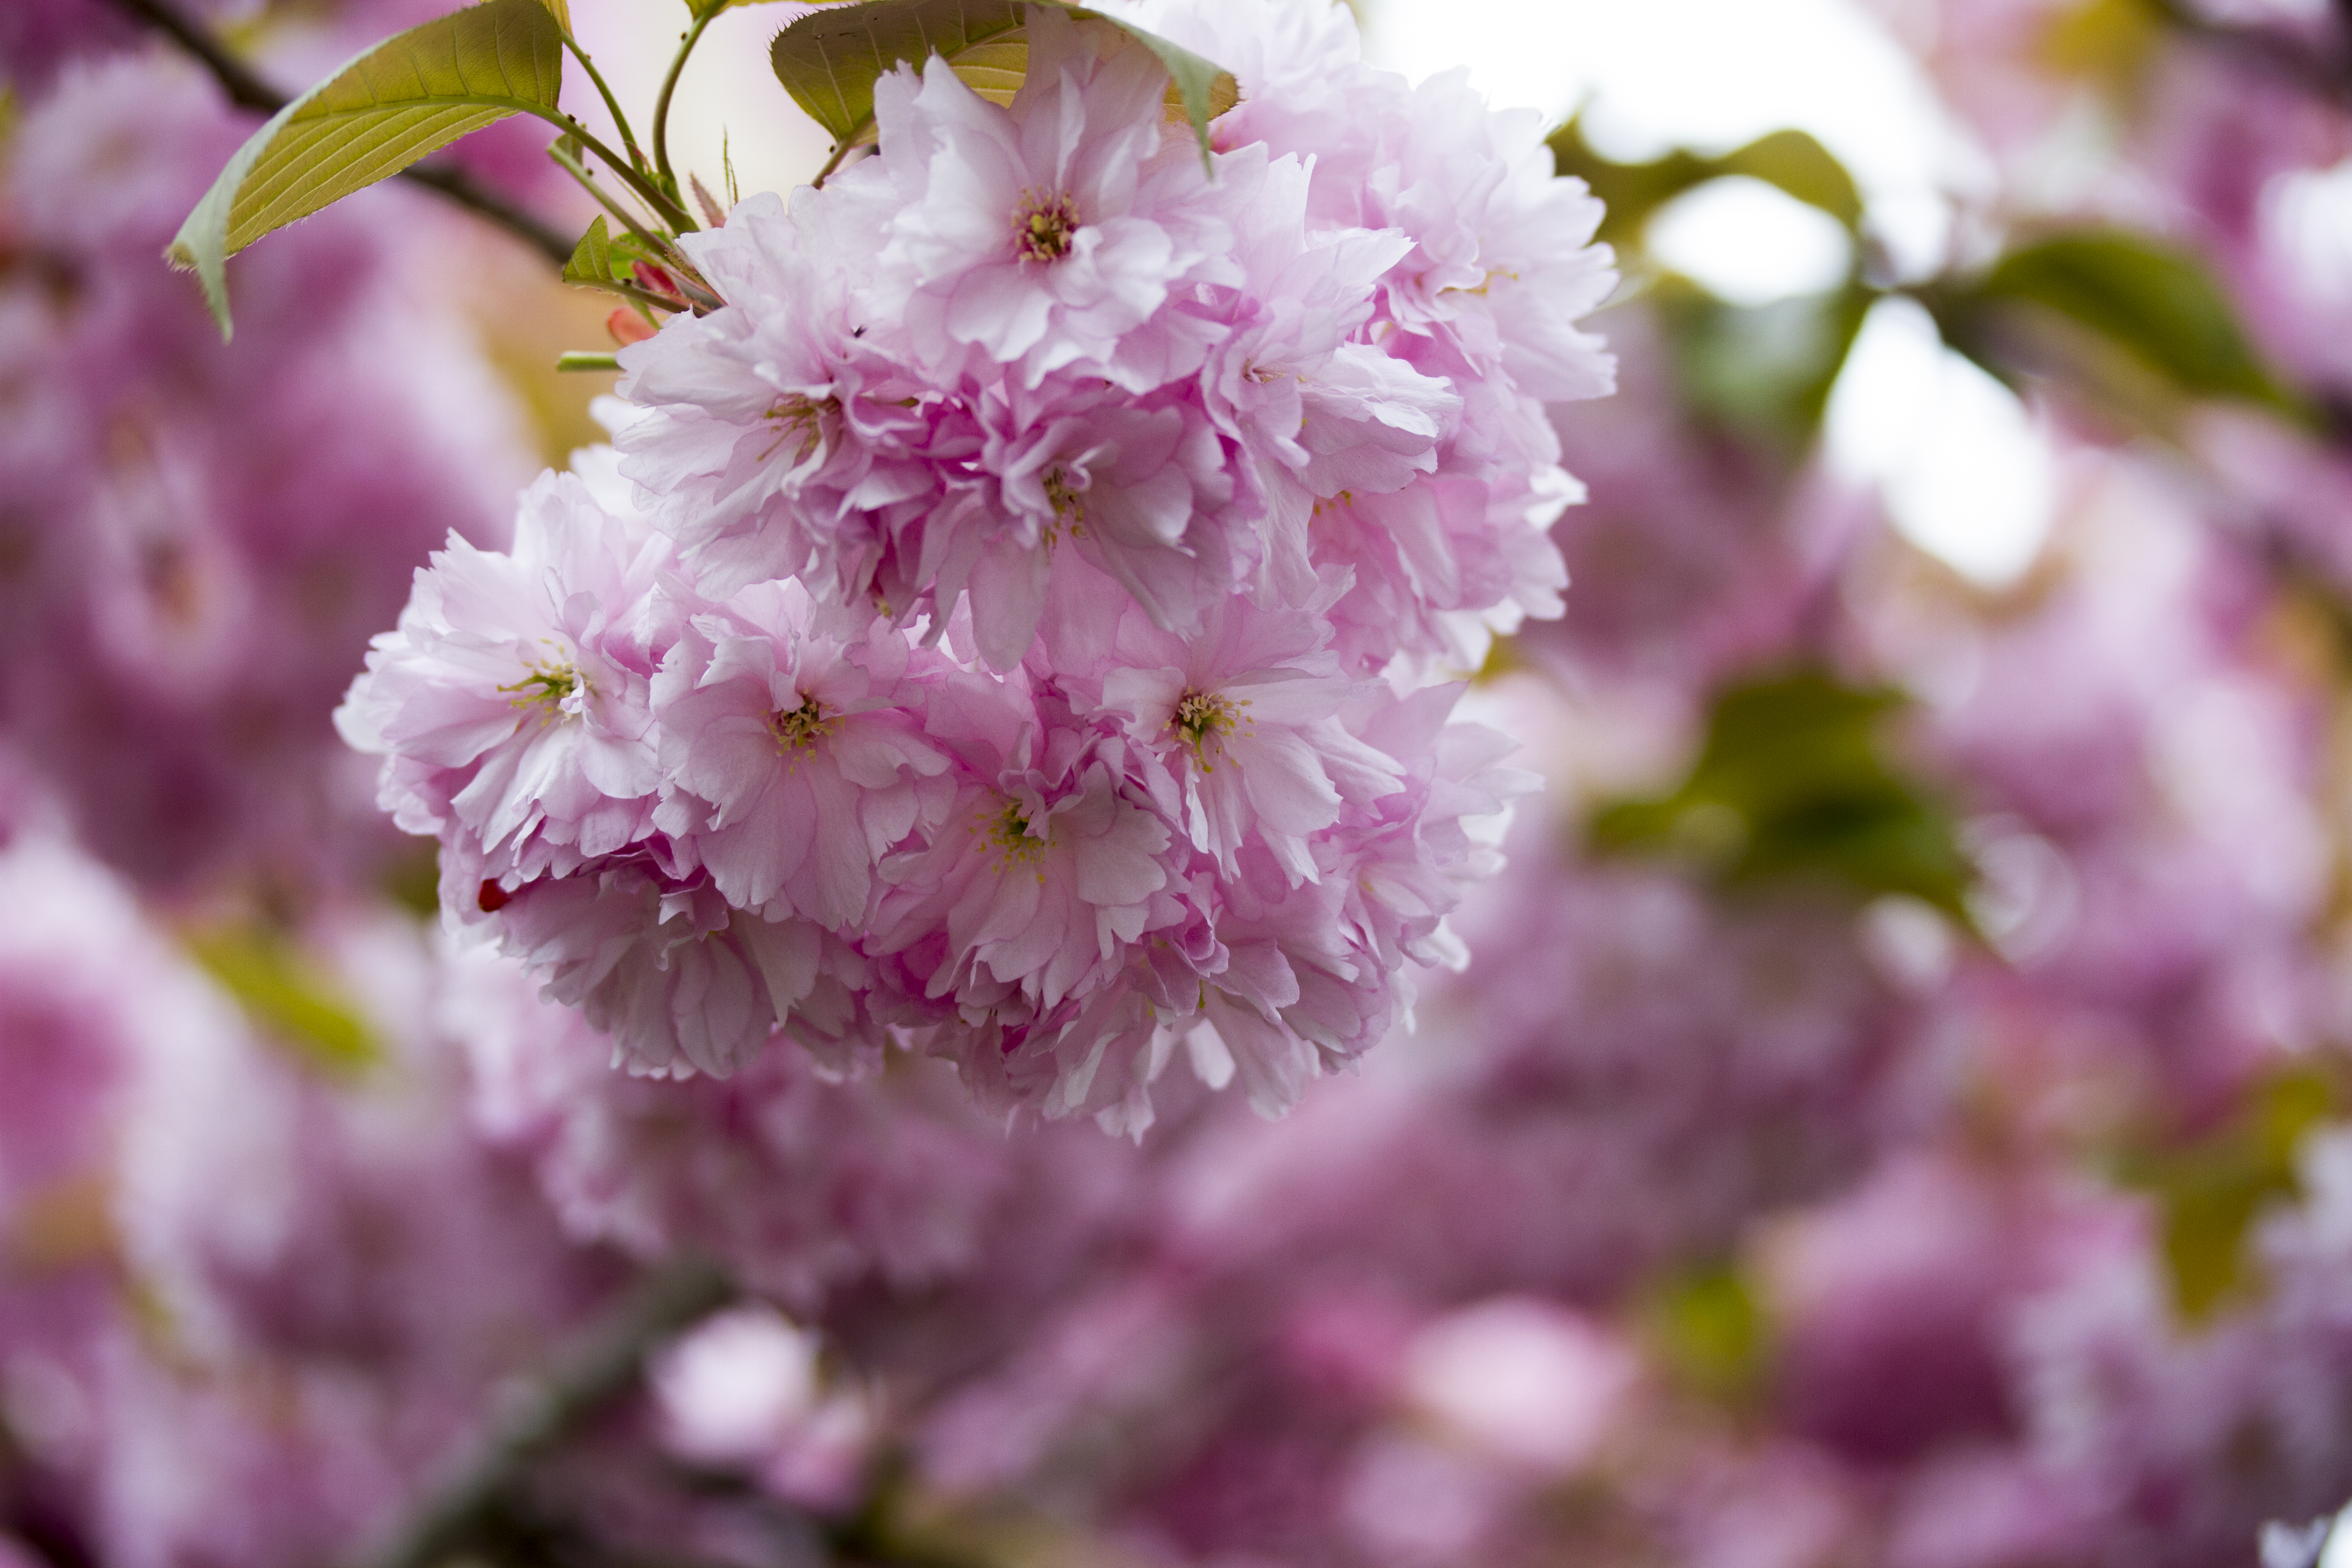
branch, blossom, plant, fruit, flower, petal, food, spring, produce, pink, flora, cherry blossom, uk, shrub, cherry, peterborough, macro photography, flowering plant, rose family, land plant